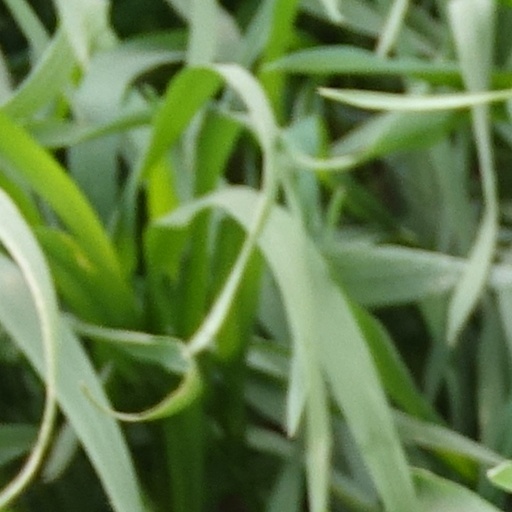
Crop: wheat